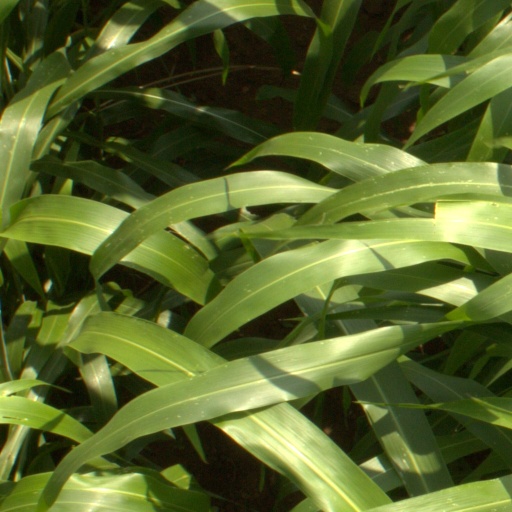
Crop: sorghum